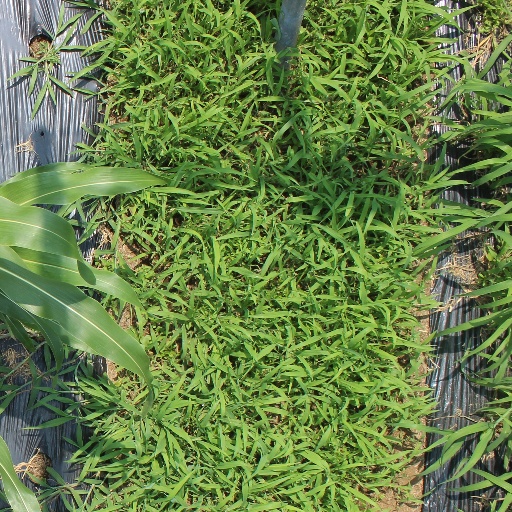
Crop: sorghum